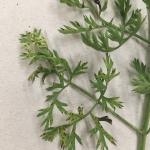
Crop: unknown
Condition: carrot_carrot_alternaria_blight